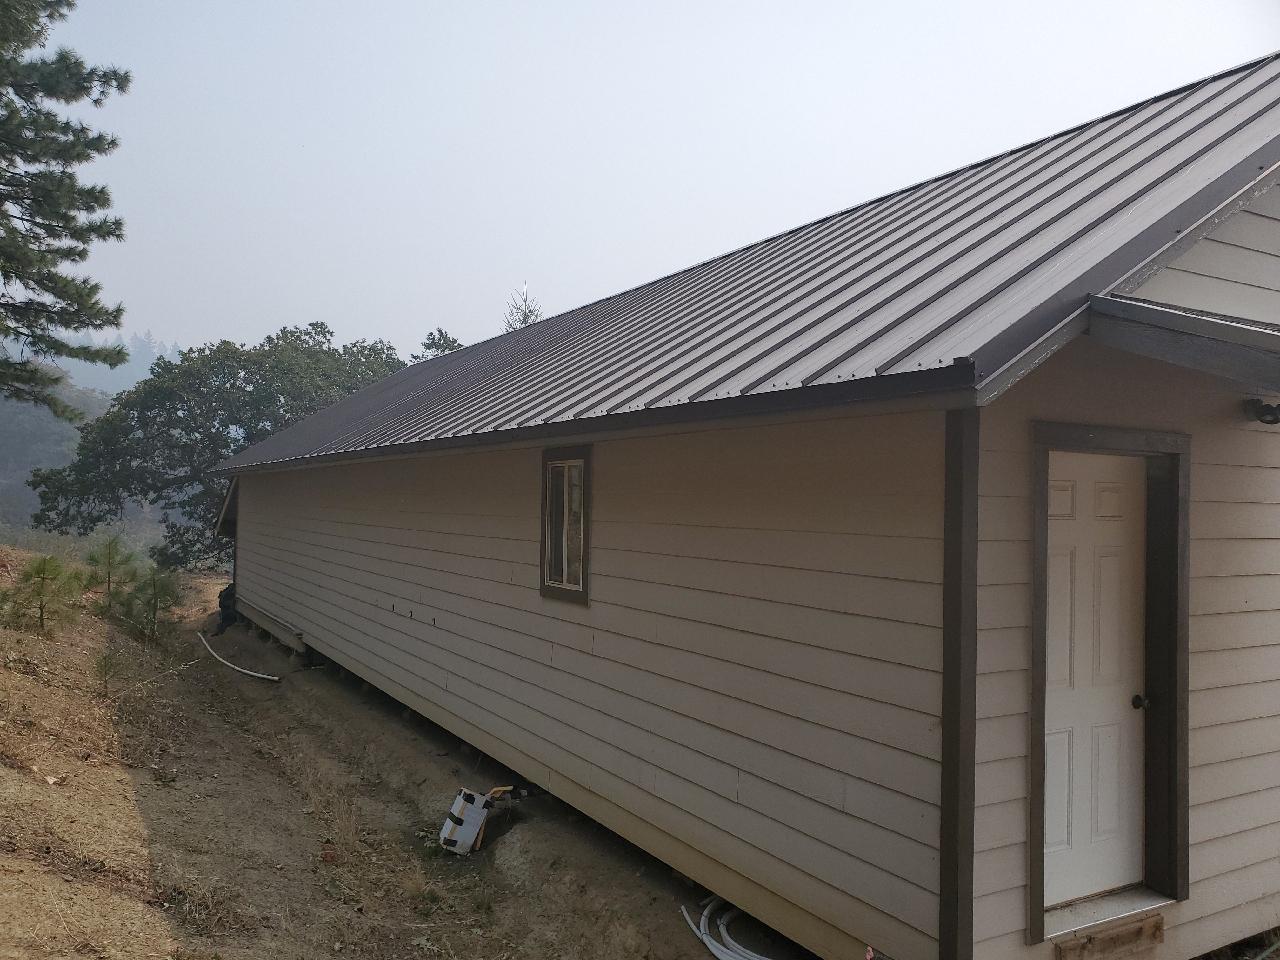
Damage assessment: no_damage